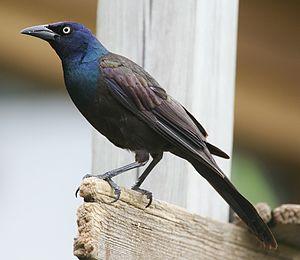
Le mot Quiscale est un nom vernaculaire ambigu qui correspond à plusieurs espèces d'oiseaux dans la famille des Icteridae. Ils se répartissent dans de nombreux genres et notamment dans le genre Quiscalus.
Le Quiscale bronzé est une grande espèce d'oiseau de la famille des Icteridae.
Quiscalus est un genre qui regroupe sept espèces de passereaux américains appartenant à la famille des Icteridae.